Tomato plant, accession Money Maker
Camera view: tilt-top (135 deg); turntable rotation: 60 degrees
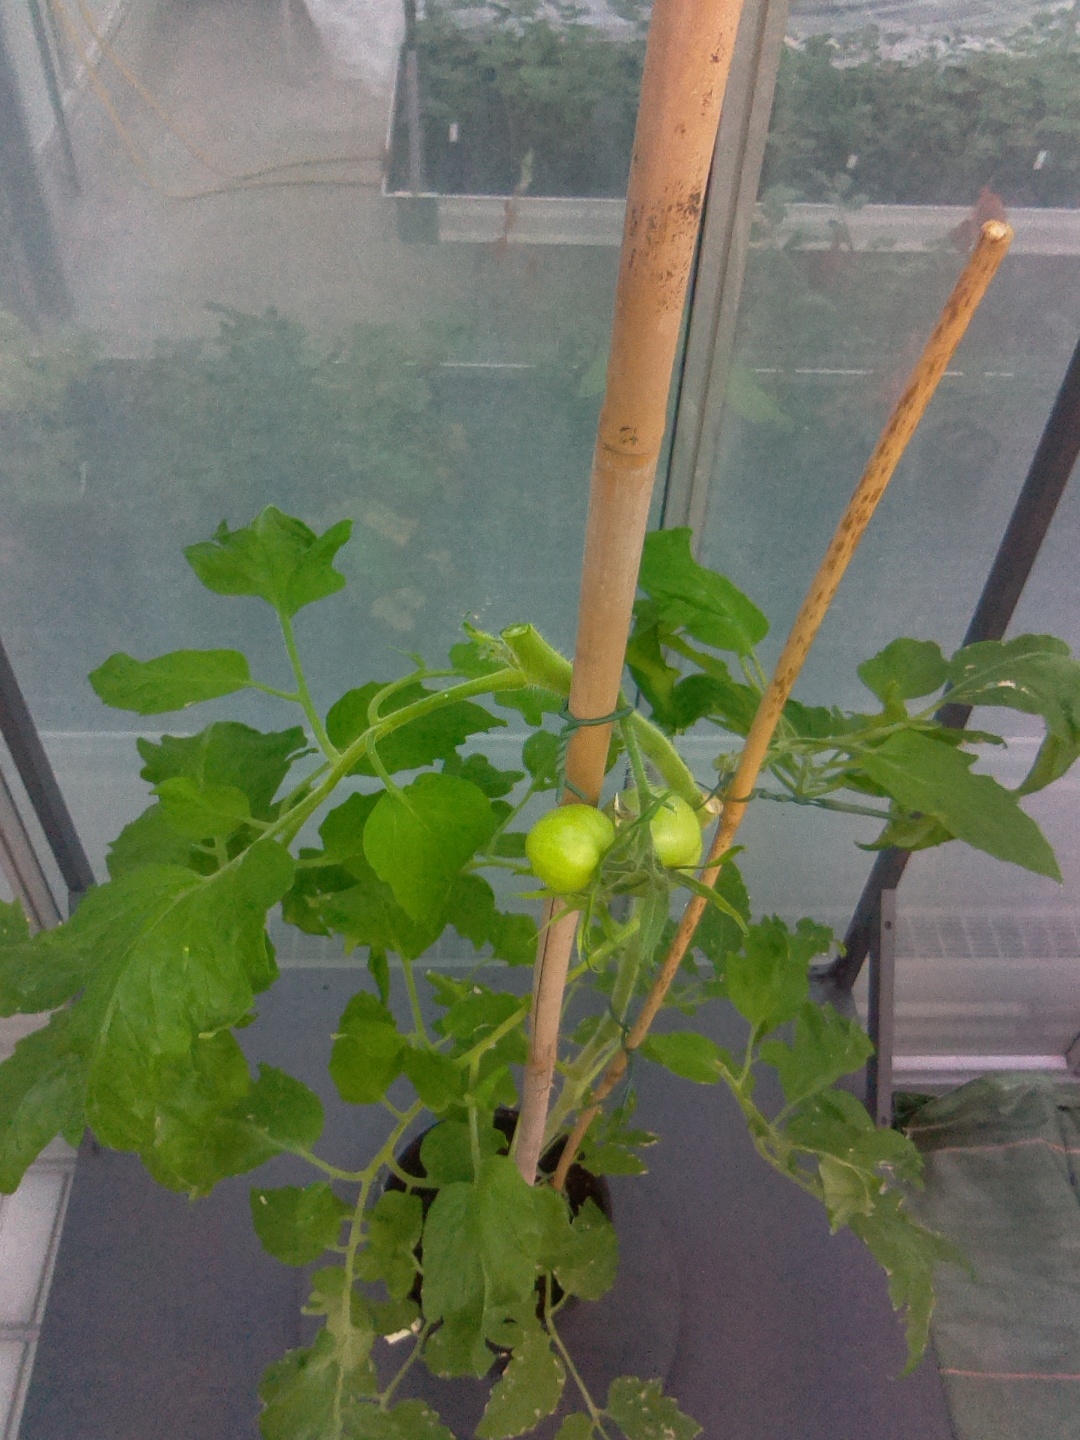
BBCH growth stage 71: 10%-20% of final fruit size